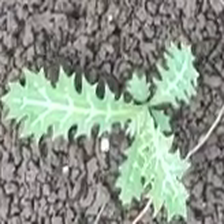
Weed species: Bilayat_(Mexicana_Argemone)